The Prosperity Special

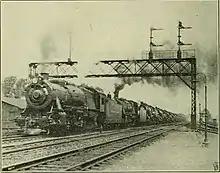
The Prosperity Special

The Prosperity Special was a notable shipment of twenty 2-10-2 Baldwin steam locomotives in May and June 1922.